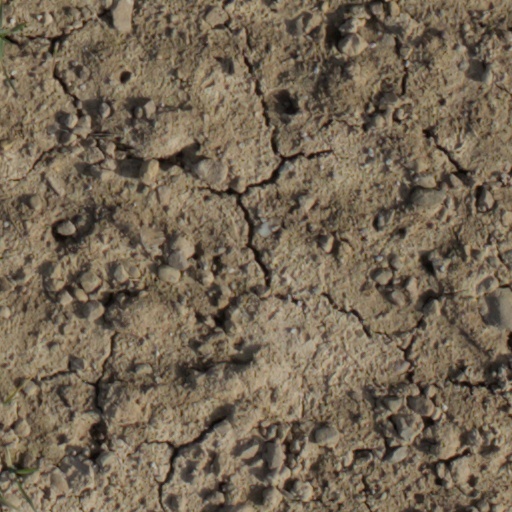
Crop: wheat